HMS Hood

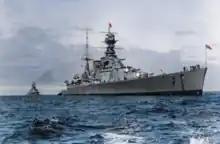
"Hood" (foreground) and "Repulse" (background) at anchor in Southern Australia during their world tour, 1924

While in Australia in April 1924, the squadron escorted the battlecruiser out to sea, where she was scuttled in compliance with the Washington Naval Treaty. The battlecruiser squadron visited Lisbon in January 1925 to participate in the Vasco da Gama celebrations before continuing on to the Mediterranean for exercises. "Hood" continued this pattern of a winter training visit to the Mediterranean for the rest of the decade. Captain Harold Reinold relieved Captain im Thurn on 30 April 1925 and was relieved in turn by Captain Wilfred French on 21 May 1927.